Zé Maria (footballer, born 1949)

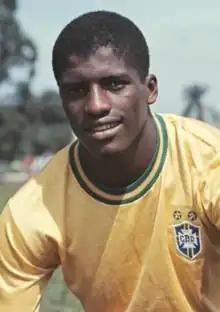
Zé Maria in 1970

José Maria Rodrigues Alves, better known as Zé Maria, (born May 18, 1949 in Botucatu) is a former association footballer.